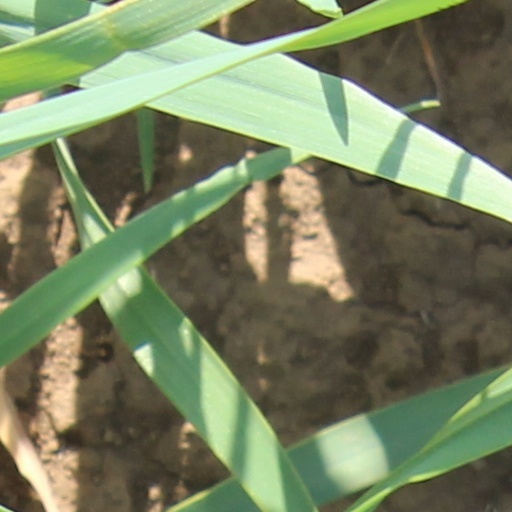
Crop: wheat